Fran Ilich

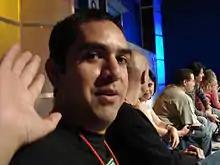
Fran Ilich at Web 2.0 panel in ITESM

Fran Ilich Morales Muñoz (born 1975 in Tijuana) is a Mexican writer and media artist who principally works on the theory and practice of narrative media. Since 2010 Ilich lives in New York City.